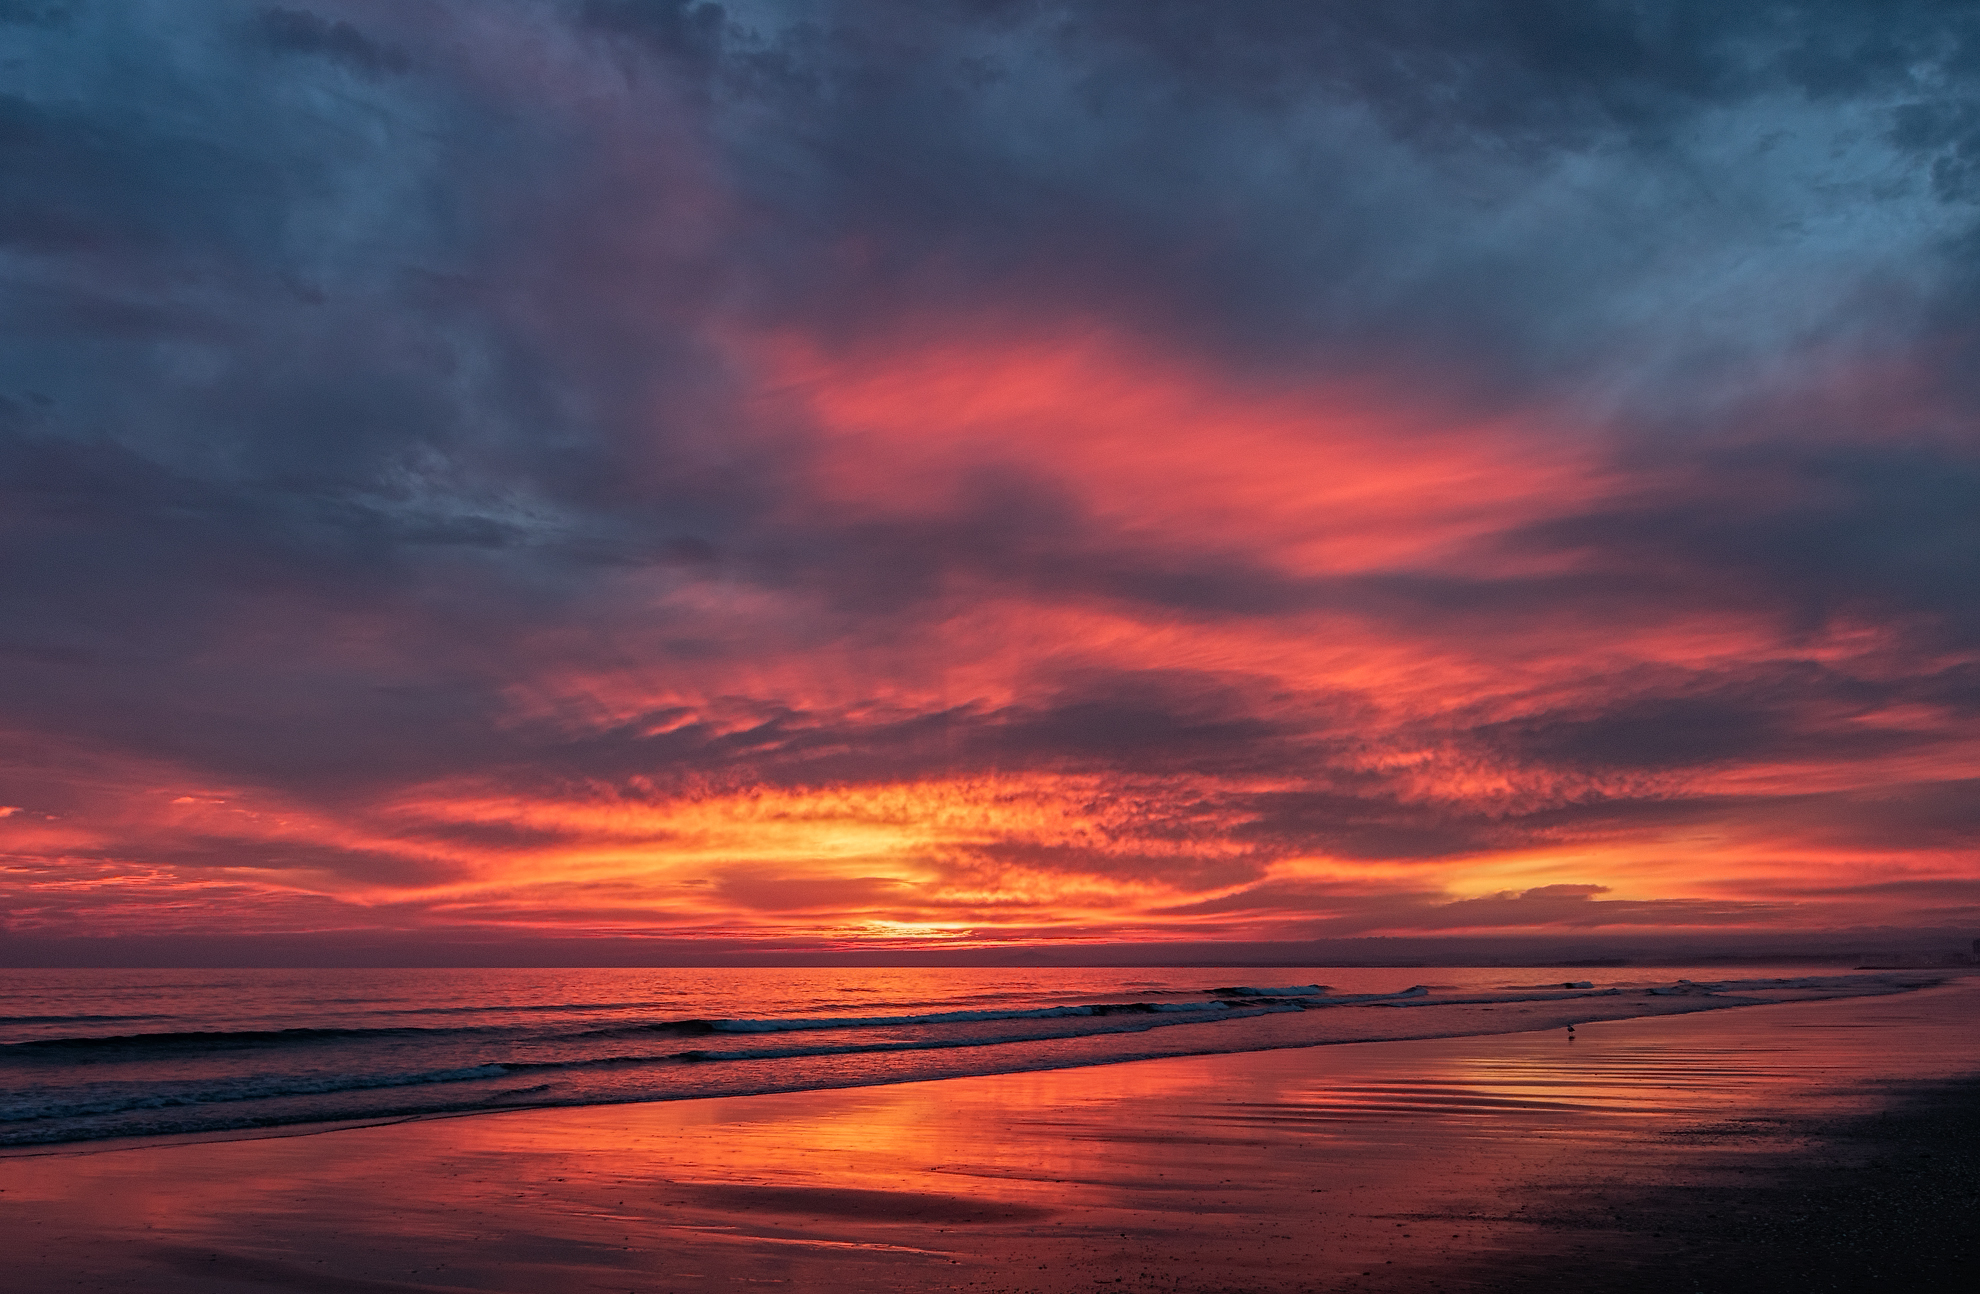
sunset, ocean, sky, afterglow, red sky at morning, horizon, sunrise, dawn, atmosphere, sea, calm, dusk, shore, morning, evening, cloud, sun, sunlight, daytime, wave, computer wallpaper, wind wave